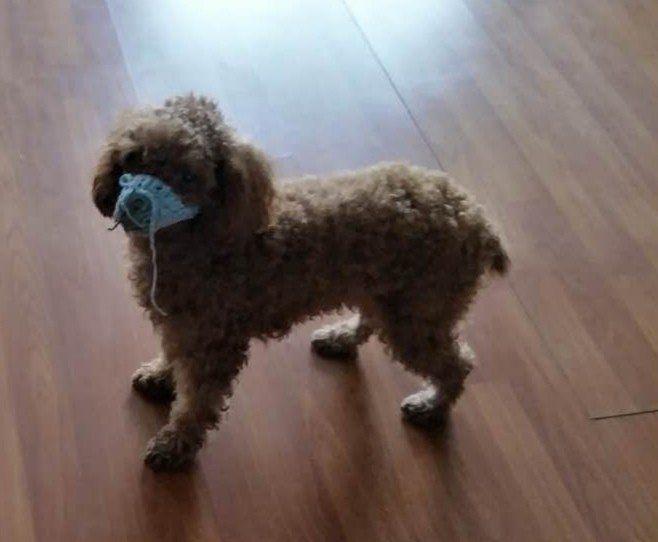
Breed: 7449-n000128-teddy